Loiré-sur-Nie

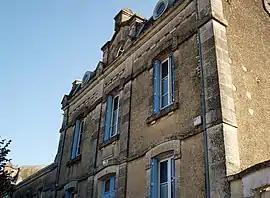
The town hall in Loiré-sur-Nie

Loiré-sur-Nie is a commune in the Charente-Maritime department in southwestern France.